TV Trophy (greyhounds)

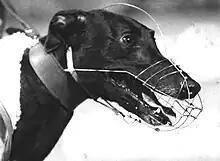
Scurlogue Champ won the TV Trophy twice

The BBC continued to televise the event from 1952 until 1996 on Sportsview (later Sportsnight). When Sportsnight ended the competition coverage it switched to Sky Sports which resulted in two editions of the 1997 event, the first being the last BBC event and the second sponsored by the Evening Standard being the inaugural Sky event. In 2018 the Greyhound Board of Great Britain, who hold the rights of the competition, invited tracks to tender for its hosting following the shock closure of Towcester Greyhound Stadium. Crayford and Romford were chosen for the 2018 and 2019 editions.